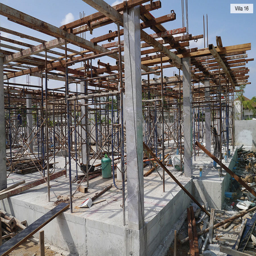
early stage construction of a villa featuring the car port